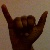
The image shows a hand gesture representing the letter 'Y' in Indian Sign Language.